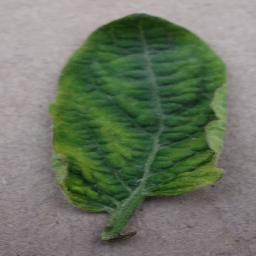
Label: Tomato___Tomato_Yellow_Leaf_Curl_Virus